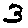
Label: 3